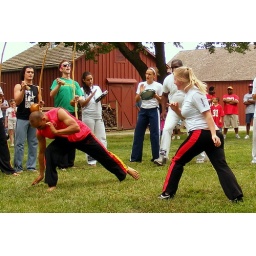
This fella in the red shirt was also very good.